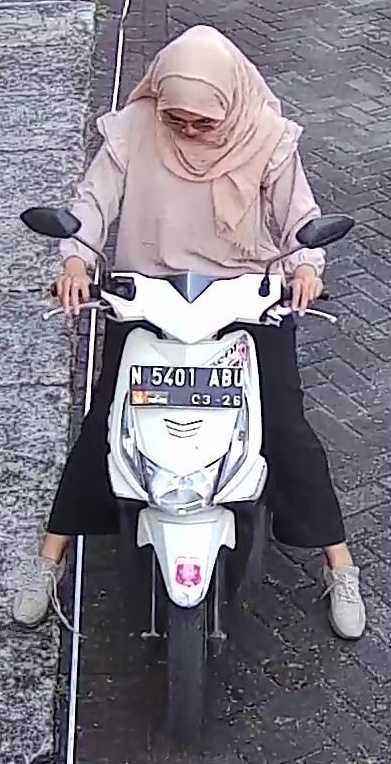
person-with-helmet: 0
person-without-helmet: 1